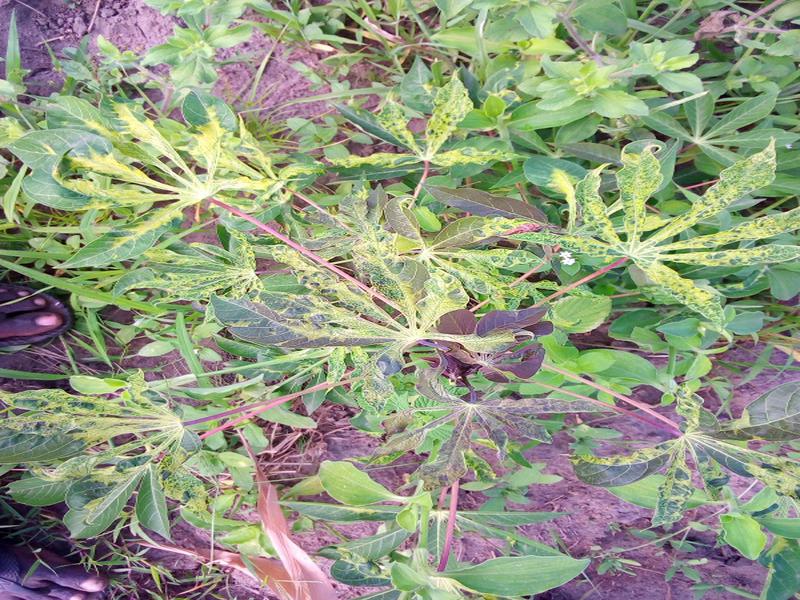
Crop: cassava
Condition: mosaic_disease